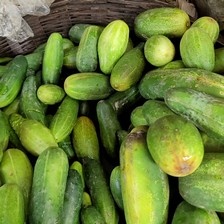
Label: cucumber